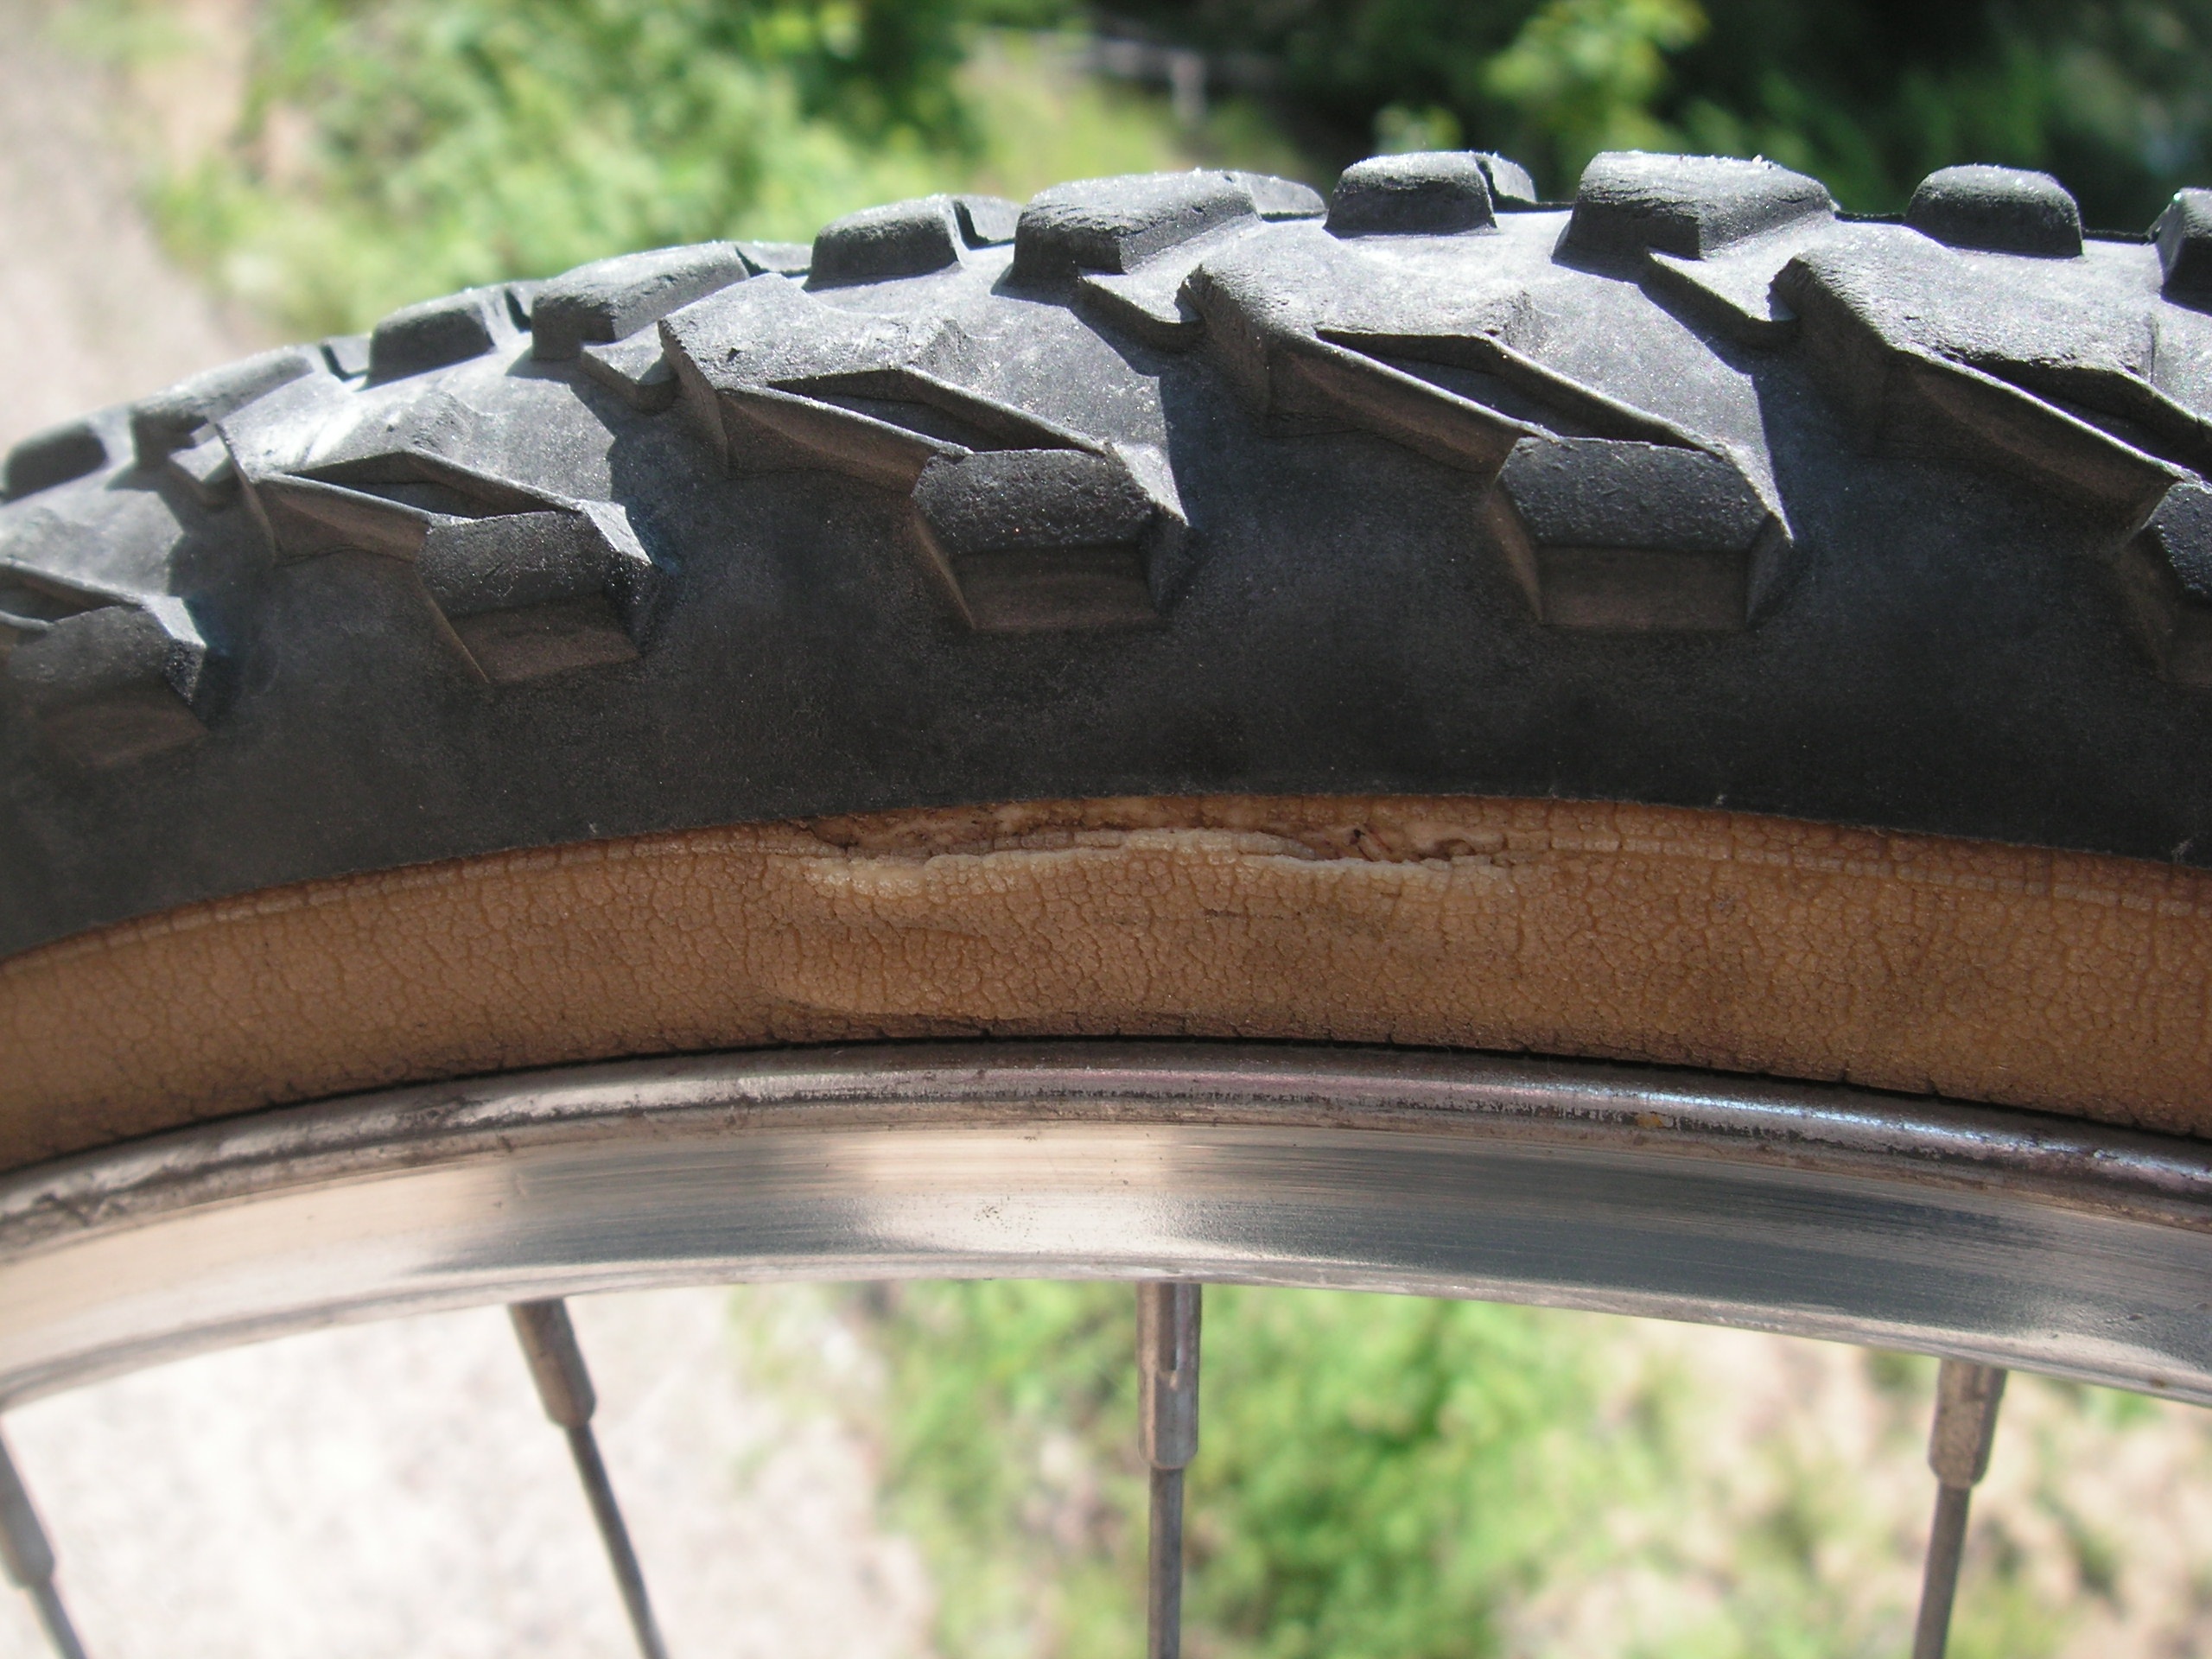
wheel, old, bicycle, bike, transport, repair, broken, tire, cycle, mountain bike, bumper, tyre, cycling, rim, damage, dangerous, rubber, tread, puncture, auto part, deflated, breakdown, automotive exterior, automotive tire